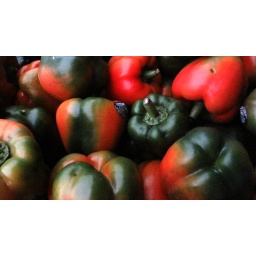
By Clare Odegard: Beautiful green and red bell peppers sold at outside food stand in City Market